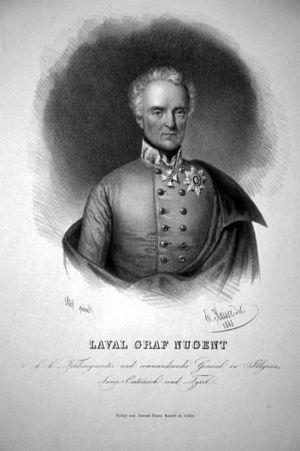
Laval Graf Nugent von Westmeath est un feld-maréchal autrichien d'origine irlandaise.